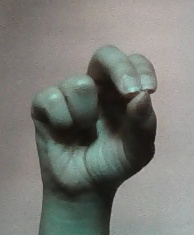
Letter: gaaf